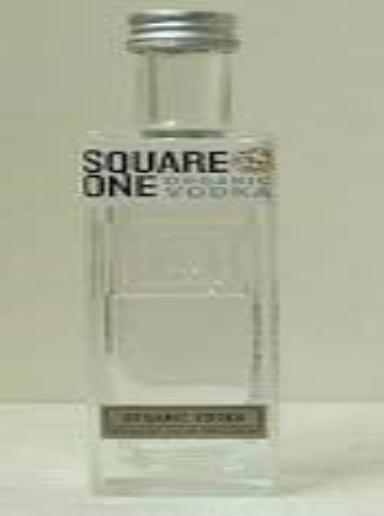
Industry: Food